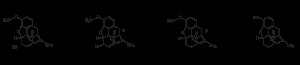
Desomorfin / Krokodil
Syntese af desomorfin fra kodein
Desomorfin er et opioid opfundet i 1932 i USA, som er et derivat af morfin hvor 6-hydroxyl gruppen er fjernet og 7,8 dobbeltbindingen er reduceret. Det har afslappende og smertestillende virkning, og er omkring 8-10 gange kraftigere end morfin.